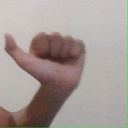
अक्षर: त